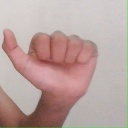
अक्षर: त